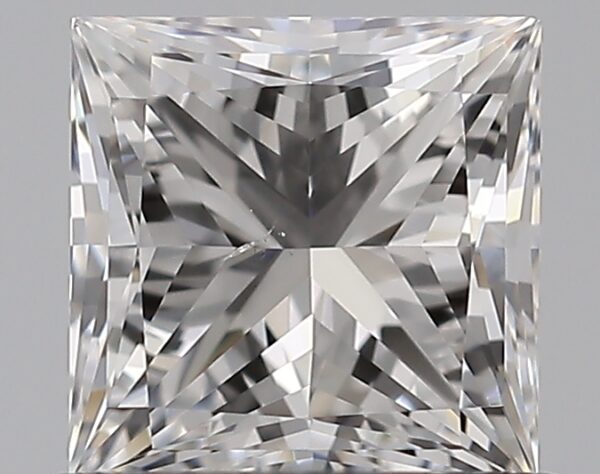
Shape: princess
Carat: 0.7
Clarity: VS2
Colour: E
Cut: EX
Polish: EX
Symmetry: VG
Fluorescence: N
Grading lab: GIA
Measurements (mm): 4.83 x 4.83 x 3.48